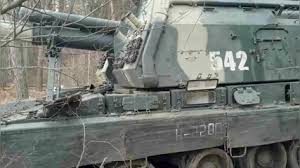
Label: Self Propelled Artillery